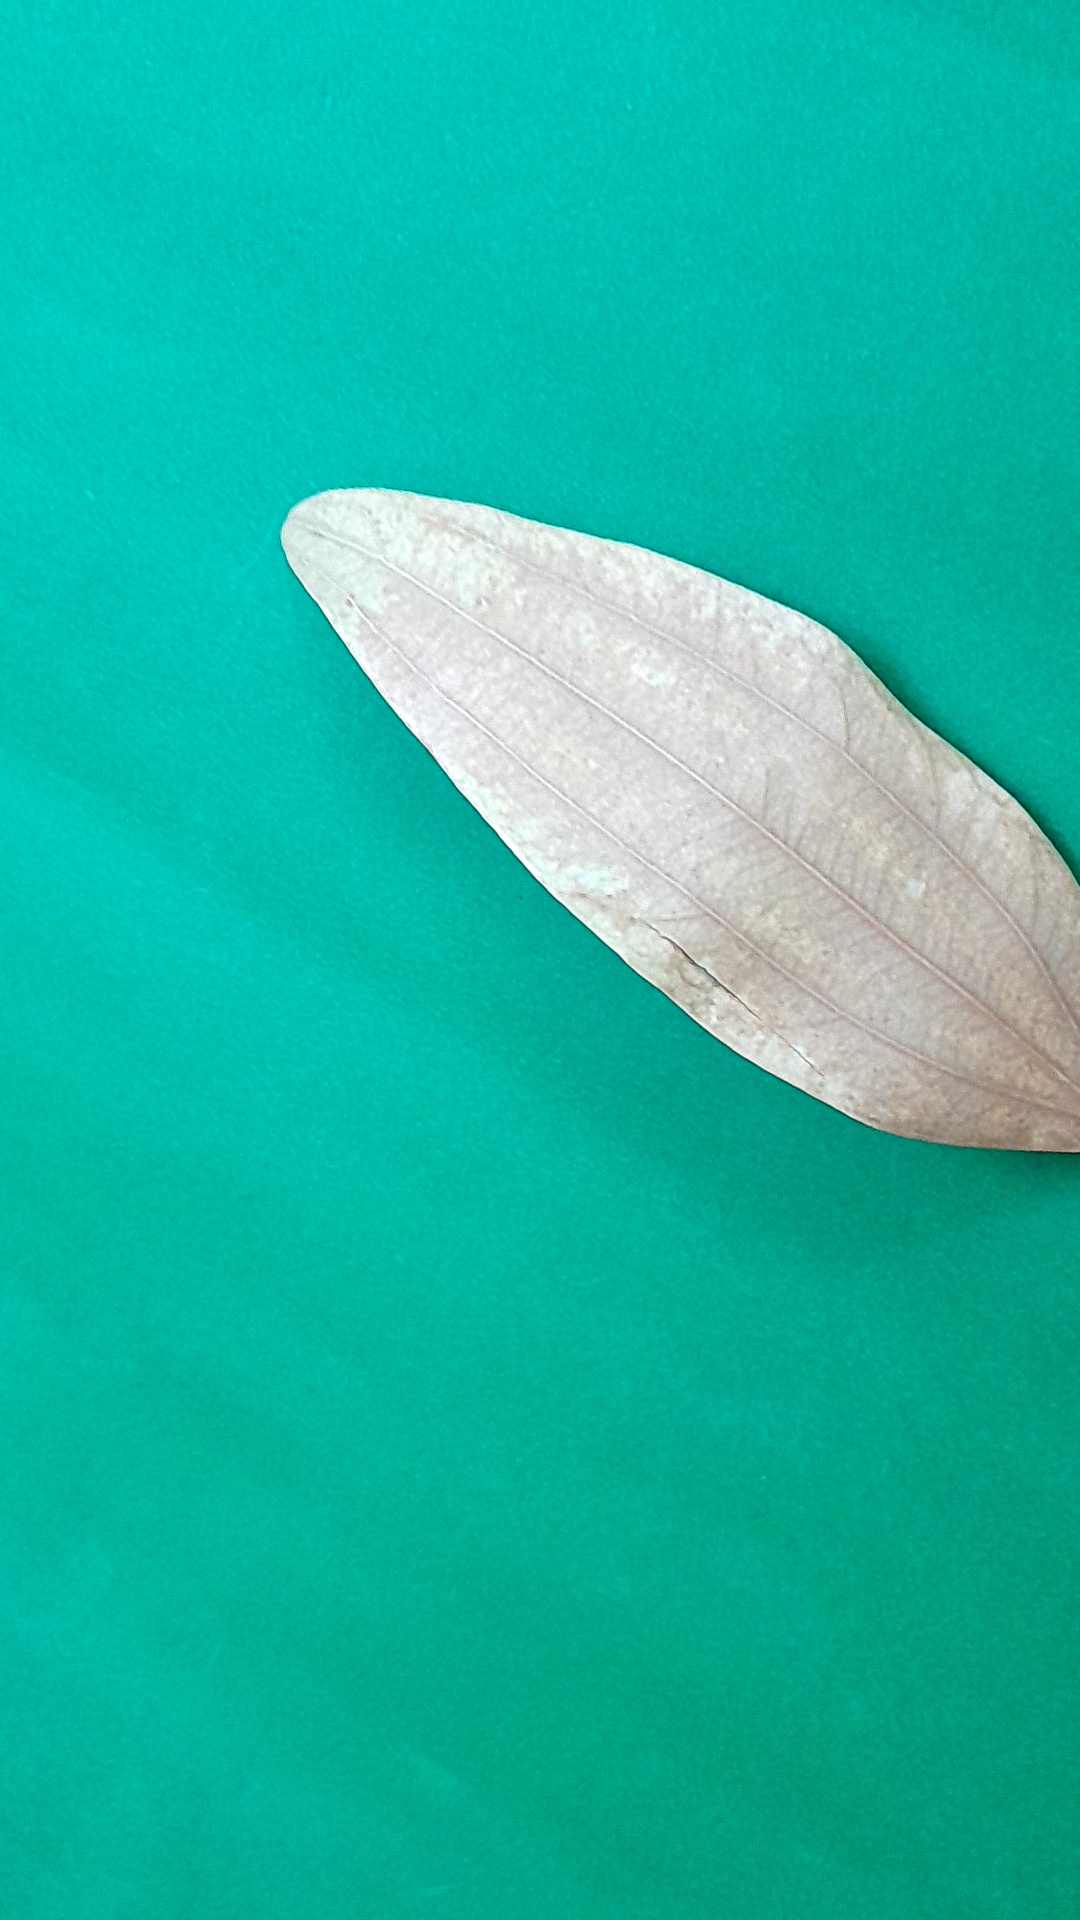
Label: Dry Leaf